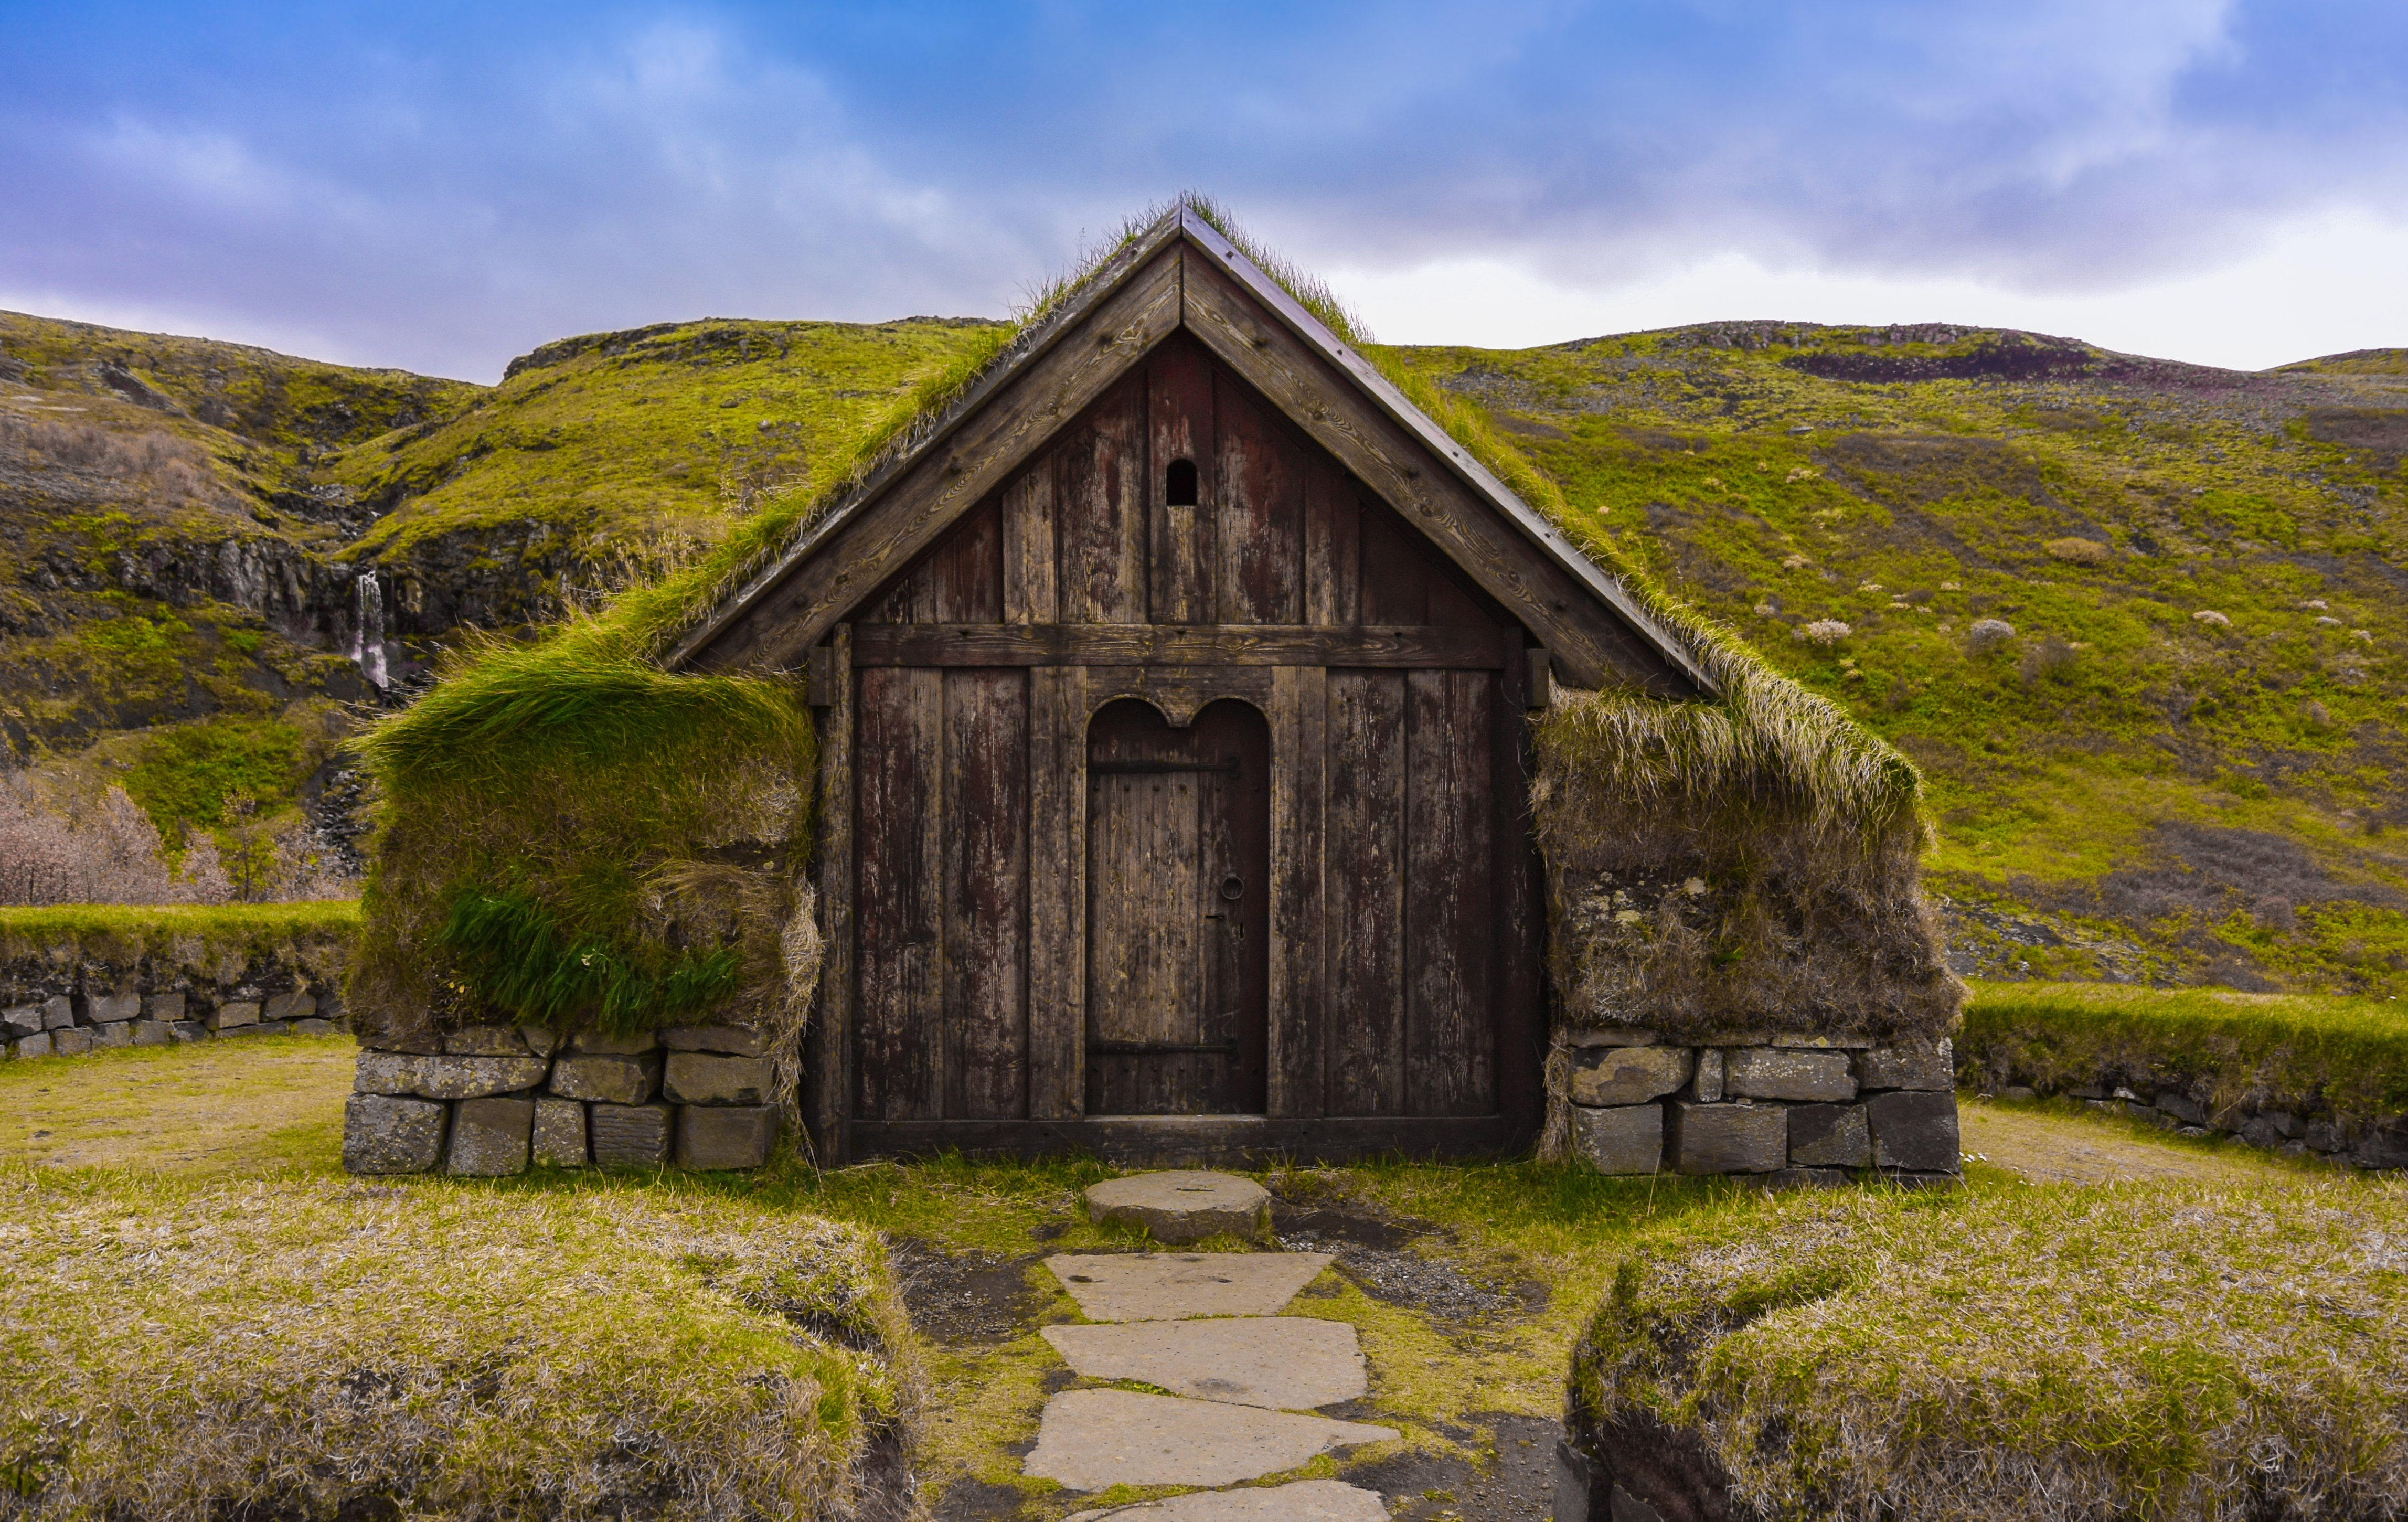
landscape, mountain, farm, hill, building, barn, valley, mountain range, travel, hut, village, scenic, cottage, autumn, church, chapel, iceland, tourism, highland, place of worship, turf, outdoors, ruins, houses, picturesque, monastery, landscapes, beauty, amazing, icelandic, estate, traditional, landmarks, islandia, rural area, mountainous landforms